Bruce Lee

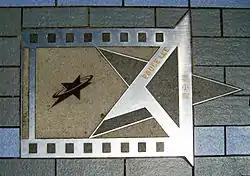
Bruce Lee's star at the Avenue of Stars, Hong Kong

In 1971, Lee appeared in four episodes of the television series "Longstreet", written by Silliphant. Lee played Li Tsung, the martial arts instructor of the title character Mike Longstreet, played by James Franciscus, and important aspects of his martial arts philosophy were written into the script. According to statements made by Lee, and also by Linda Lee Cadwell after Lee's death, Lee pitched a television series of his own in 1971, tentatively titled "The Warrior", discussions of which were confirmed by Warner Bros. During a December 9, 1971, television interview on "The Pierre Berton Show", Lee stated that both Paramount and Warner Bros. wanted him "to be in a modernized type of a thing and that they think the Western idea is out, whereas I want to do the Western".